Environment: real
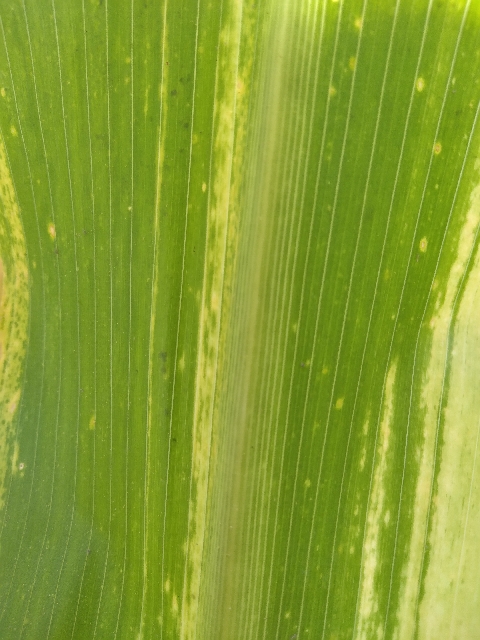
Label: lethal_necrosis